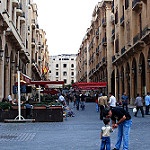
Scene: Outdoor